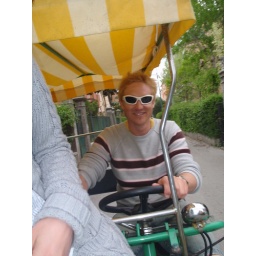
took in turns, 3rd person in the basket up front